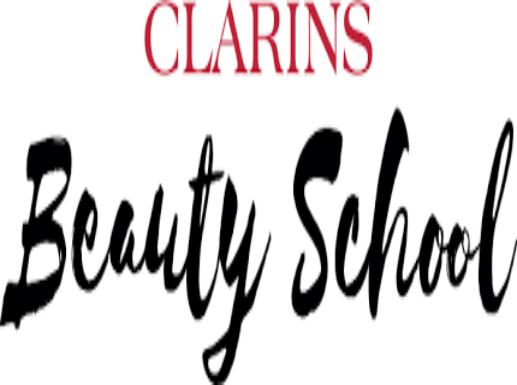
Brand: clarins
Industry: Necessities